Ruin Tower

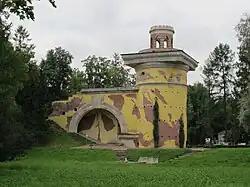
Ruin Tower (2011)

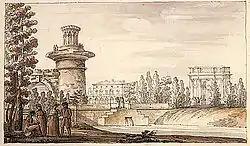
Ruin tower and Orlovsky gate

The Ruin Tower is an 18th-century monument in Ekaterininsky Park of Tsarskoye Selo - now Pushkin, a suburban town in eponymous borough of St. Petersburg, Russia. It was designed and constructed in 1771-1773 by German-Russian architect Yury Felten.